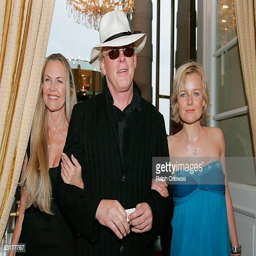
actor and guests attend the award ceremony